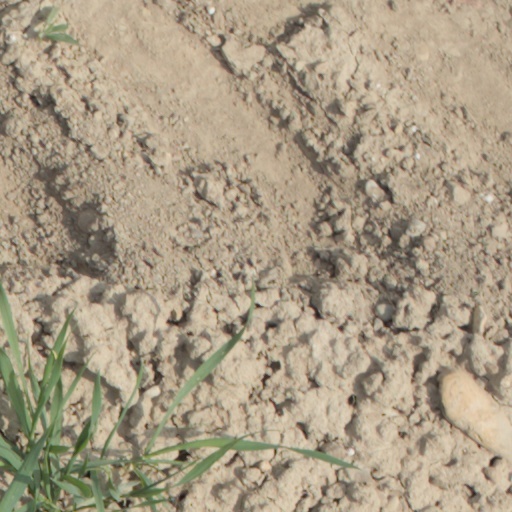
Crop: wheat